Medical University of Białystok

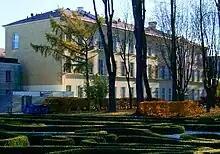
Collegium Primum

The official application for the establishment of the Medical Academy in the Białystok was submitted by Chairman of the Voivodeship National Council in Białystok, Mieczysław Tureniec at the meeting of that body, on July 21, 1949. He argued as follows: